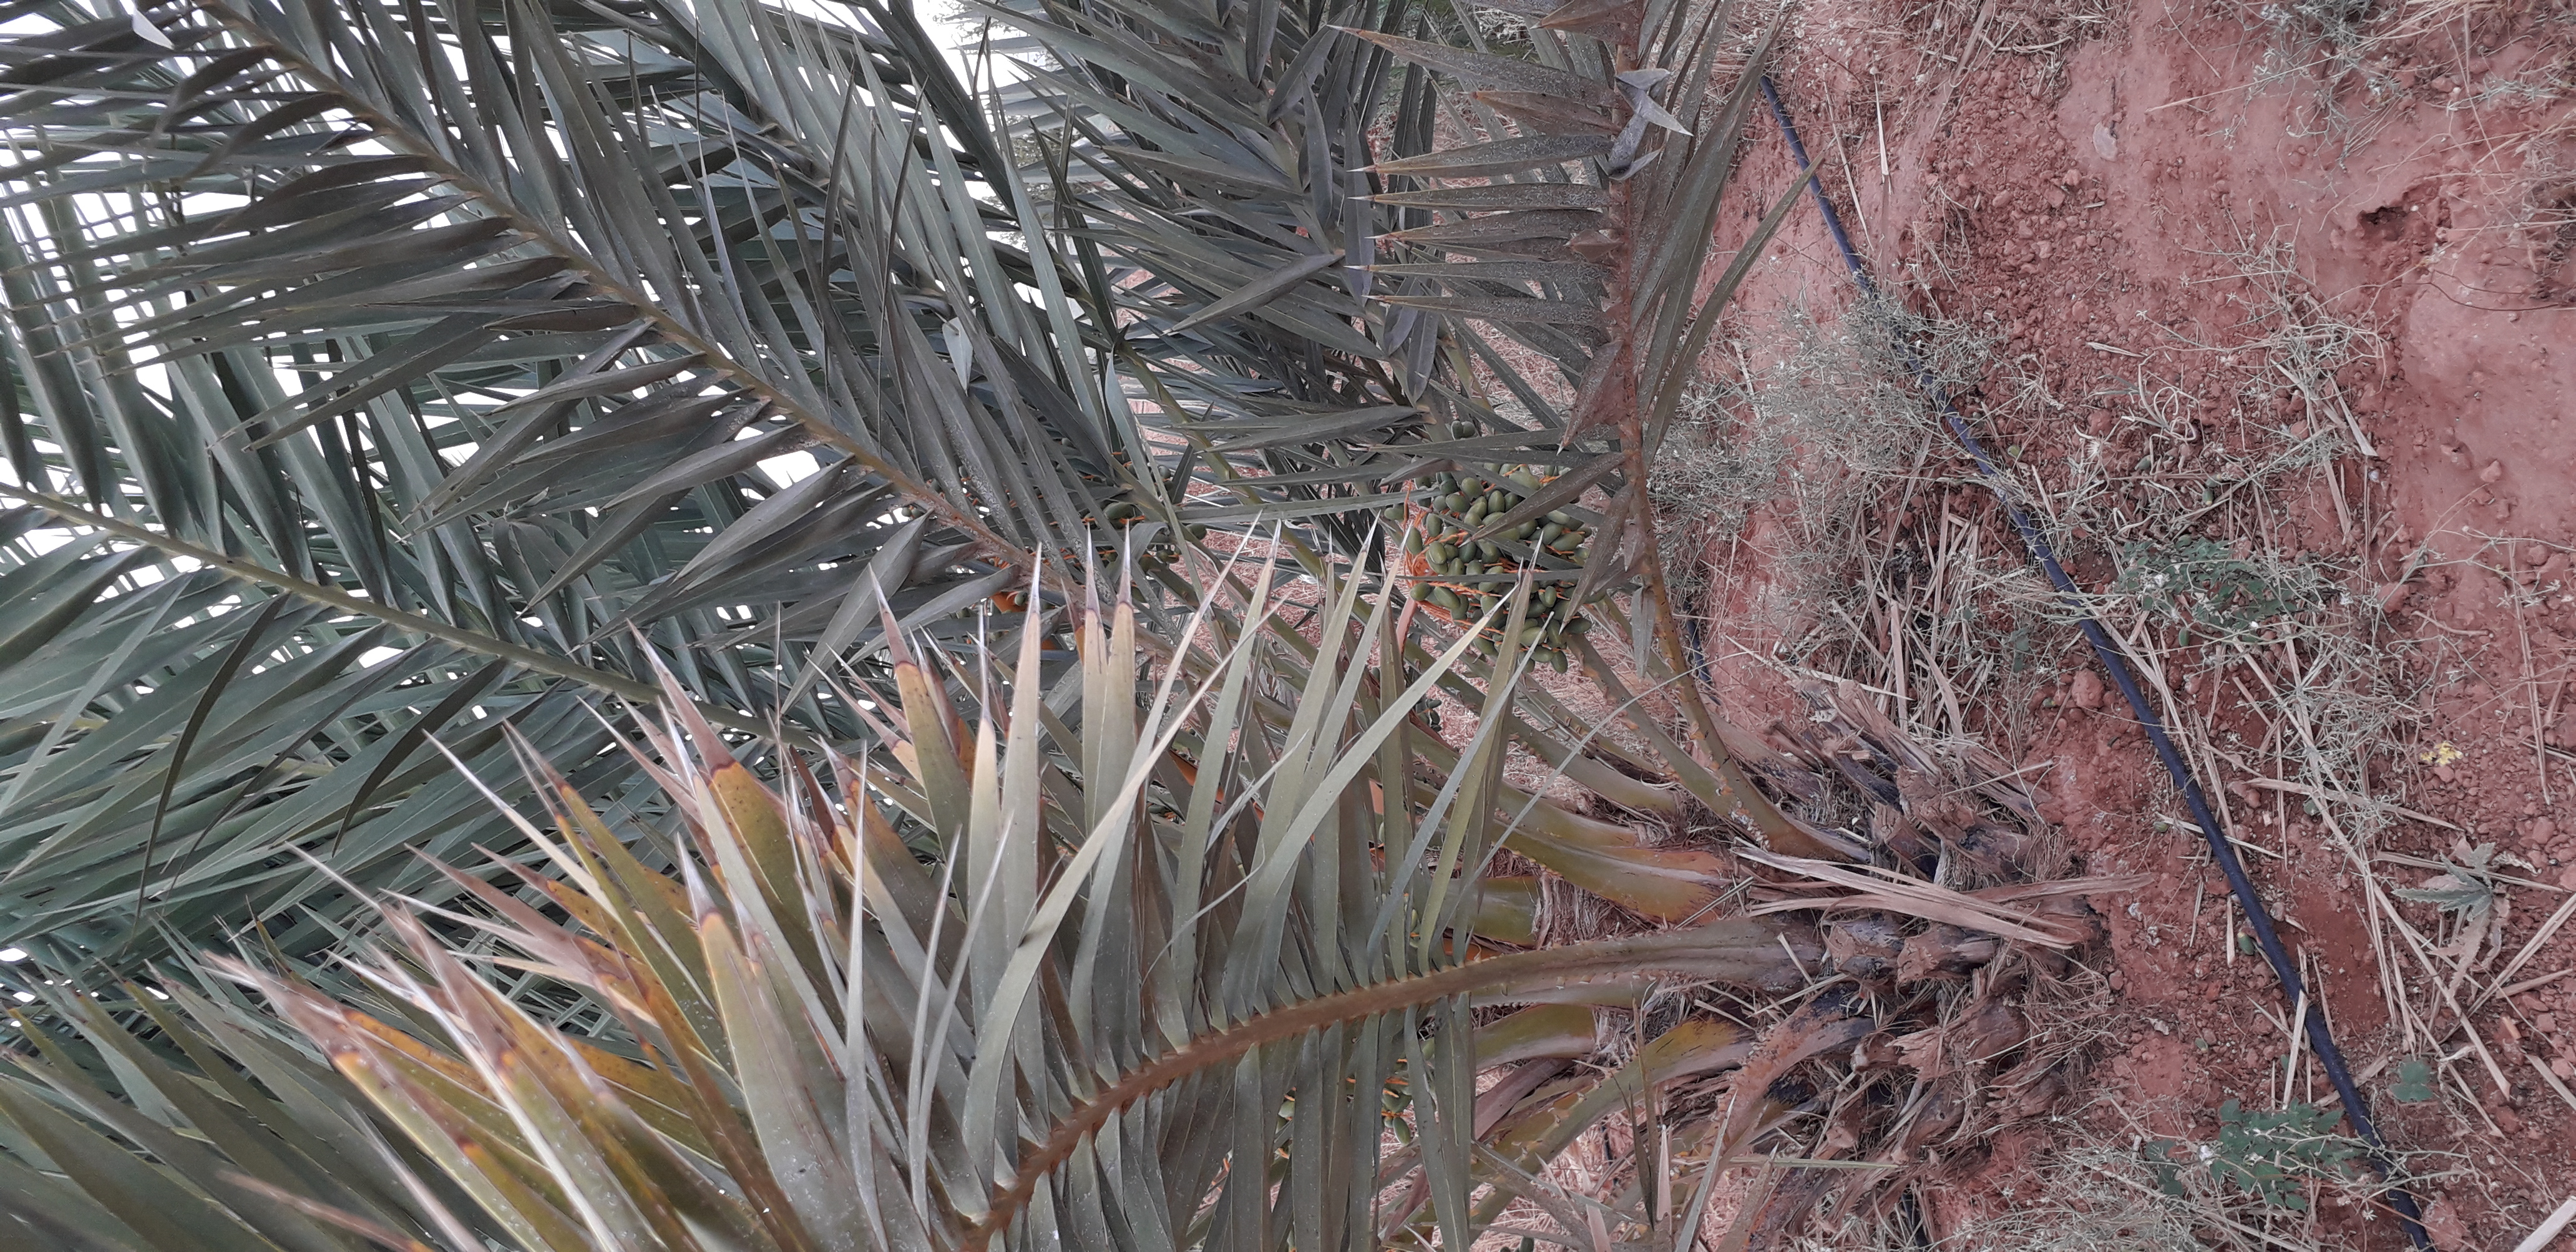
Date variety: kholt